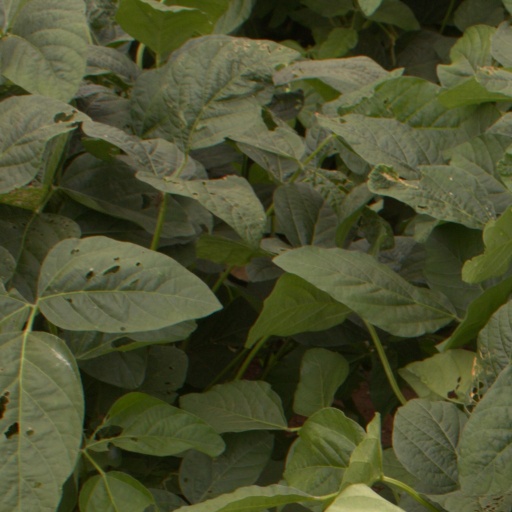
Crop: soybean